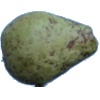
Label: Pear Stone 1